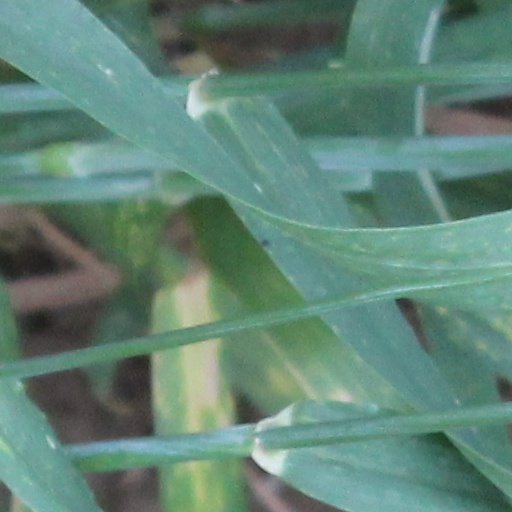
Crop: wheat